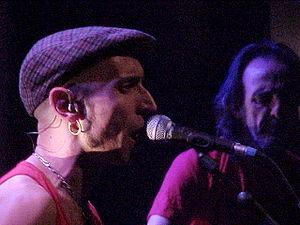
Fito y los Fitipaldis est un groupe de rock espagnol, originaire de Bilbao, Vizcaya. Il est formé en 1998 par Fito Cabrales du groupe Platero y Tú. Son style musical est très varié, alliant rock 'n' roll, blues et soul. Ses paroles parlent souvent d’histoires personnelles.